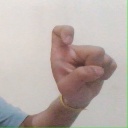
अक्षर: इ